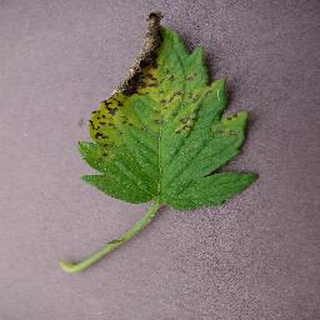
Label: tomato_septoria_leaf_spot